Indian Americans

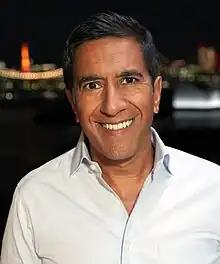
Sanjay Gupta, Chief Medical Correspondent at CNN

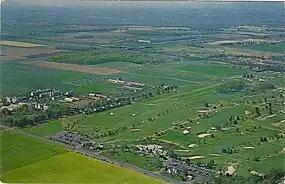
Aerial view of the numerous greenbelts of exurban Monroe Township, Middlesex County, New Jersey housing tracts in 2010. Since then, significant new housing construction is rendering an increasingly affluent and suburban environment to Monroe Township, while maintaining the proximity to both New York City and top-ranked Princeton University sought by Indians in this township with the fastest-growing Indian population in the Western Hemisphere.

The beginning of the 21st century marked a significant wave in the migration trend from India to the United States. The emergence of Information Technology industry in Indian cities as Bangalore, Gurgaon, Chennai, Pune, Mumbai, and Hyderabad led to the large number of migrations to the U.S. primarily from the states of Telangana, Andhra Pradesh, Karnataka, Kerala, and Tamil Nadu in South India. There are sizable populations of people from the states of Punjab, Andhra Pradesh, Maharashtra, Telangana, Gujarat, West Bengal, Karnataka, Kerala, and Tamil Nadu in the United States. Indians comprise over 80% of all H-1B visas. Indian Americans have risen to become the richest ethnicity in America, with an average household income of $126,891, almost twice the U.S. average of $65,316.